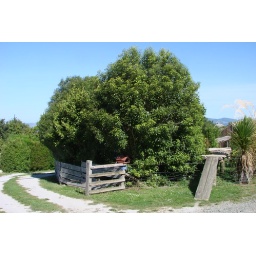
car entry and freeride bicycle entry over the fence